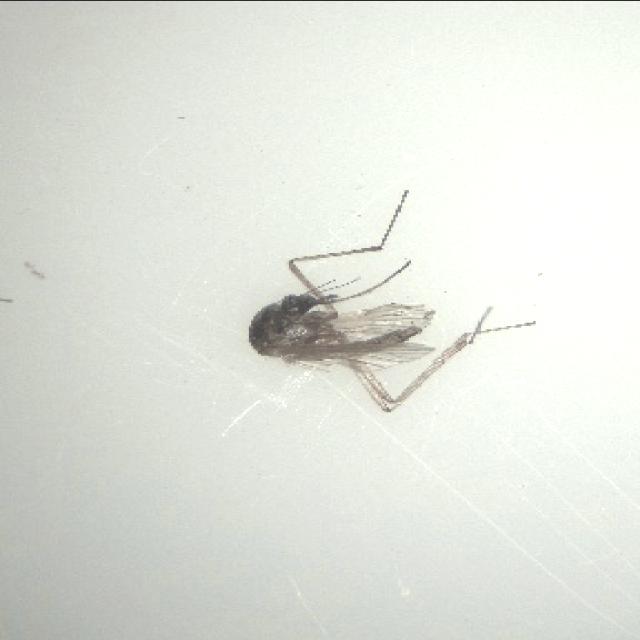
Species: aedes_vexans